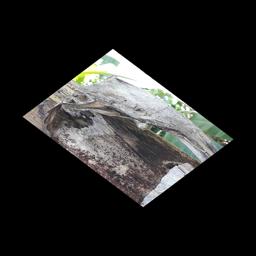
Label: PSEUDOSTEM WEEVIL